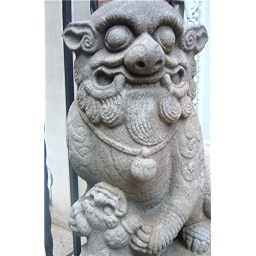
Flanking the bright red door at the Chinese Institute in NYC.